Bootleg recording

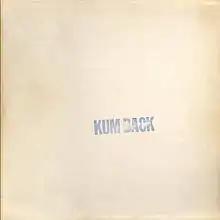
"Kum Back", a collection of recordings by the Beatles in early 1969, appeared before the official release of "Let It Be".

The first popular rock music bootleg resulted from Bob Dylan's activities between largely disappearing from the public eye after his motorcycle accident in 1966, and the release of "John Wesley Harding" at the end of 1967. After a number of artists had hits with Dylan songs that he had not officially released himself, demand increased for Dylan's original recordings, particularly when they started airing on local radio in Los Angeles. Through various contacts in the radio industry, a number of pioneering bootleggers managed to buy a reel-to-reel tape containing a selection of unreleased Dylan songs intended for distribution to music publishers and wondered if it would be possible to manufacture them on an LP. They managed to convince a local pressing plant to press between 1,000 and 2,000 copies discreetly, paying in cash and avoiding using real names or addresses. Since the bootleggers could not commercially print a sleeve, due to it attracting too much attention from recording companies, the LP was issued in a plain white cover with "Great White Wonder" rubber stamped on it. Subsequently, Dylan became one of the most popular artists to be bootlegged with numerous releases.